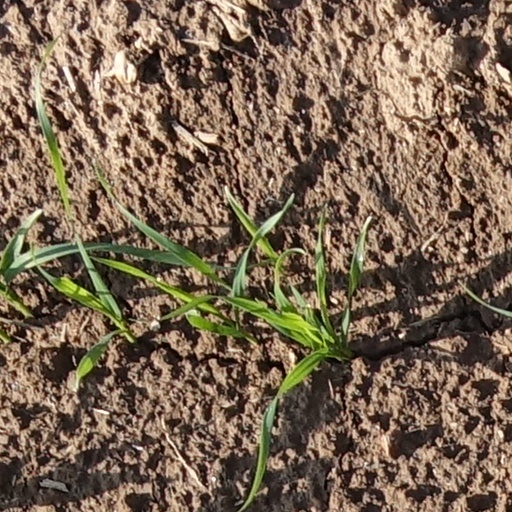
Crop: wheat